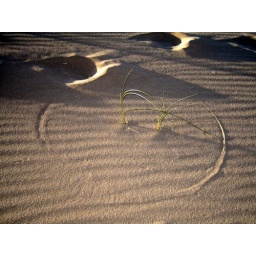
A sand circle created by the blistering winds of the Gobi and a single blade of grass